Lunatics and Lovers

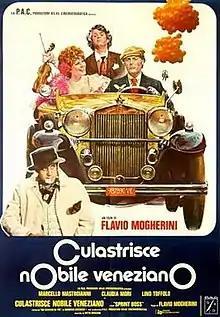
Film poster

Lunatics and Lovers is a 1976 Italian comedy film directed by Flavio Mogherini.